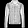
Label: Coat